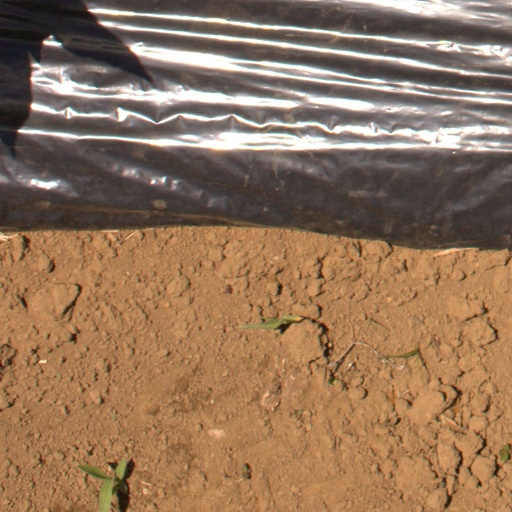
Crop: Jerusalem artichoke